Mamadsho Ilolov

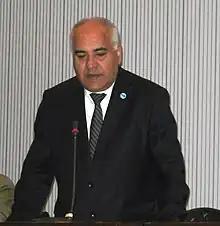
Mamadsho Ilolov

Mamadsho Ilolovich Ilolov is President of the Tajik Academy of Sciences, a former member of the Tajikistan Parliament and former Minister of Labor and Social Protection of Population of the Republic of Tajikistan, and former rector of Khorugh State University.